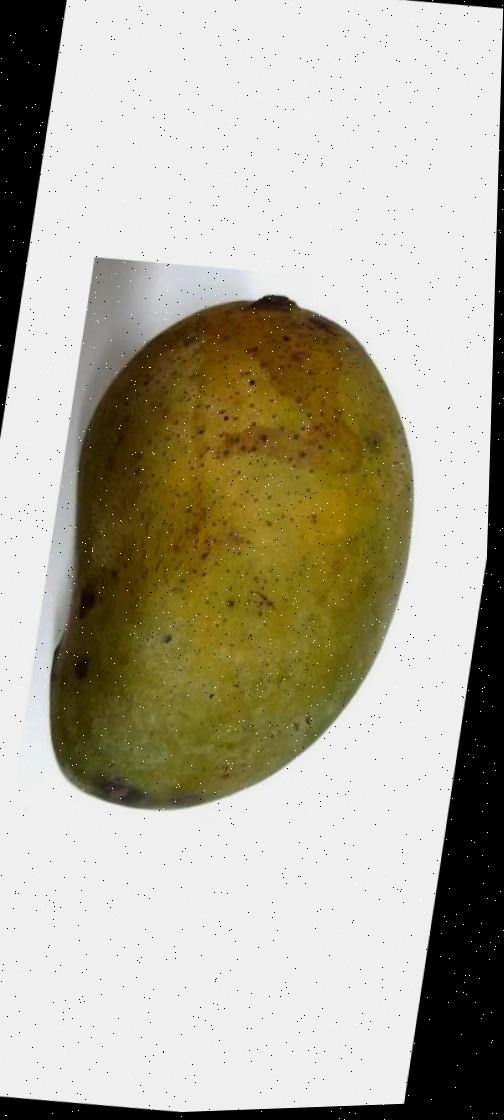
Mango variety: Fazli Classic